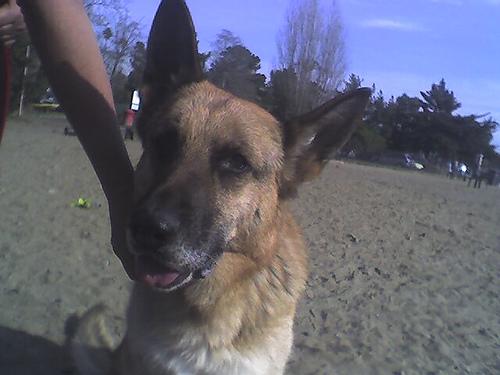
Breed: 211-n000018-German_shepherd